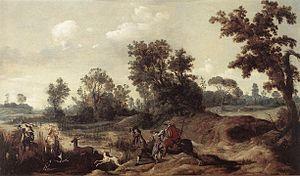
Gerrit Claesz. Bleker, né vers 1592 ou 1593 à Haarlem et inhumé le 8 février 1656, est un peintre et dessinateur néerlandais.